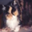
Label: cat